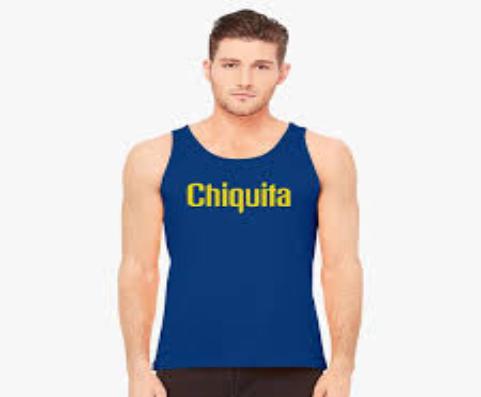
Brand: Chiquita
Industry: Clothes